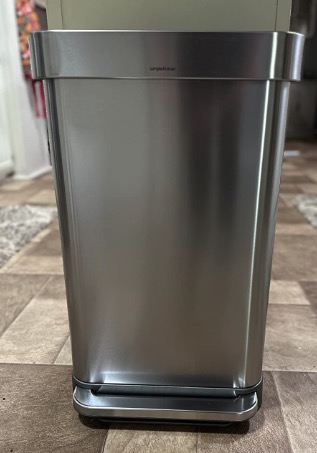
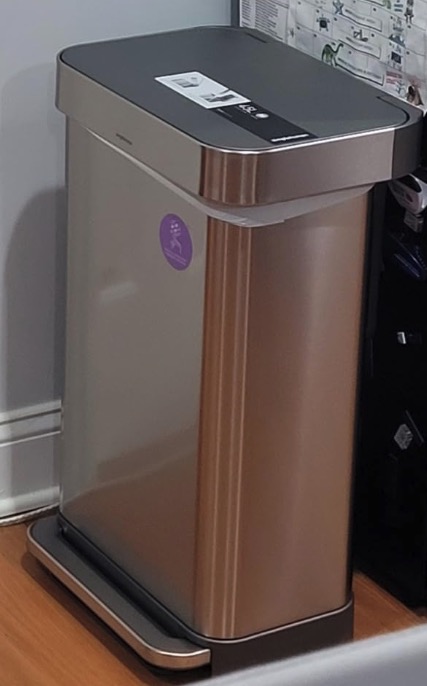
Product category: misc
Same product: yes